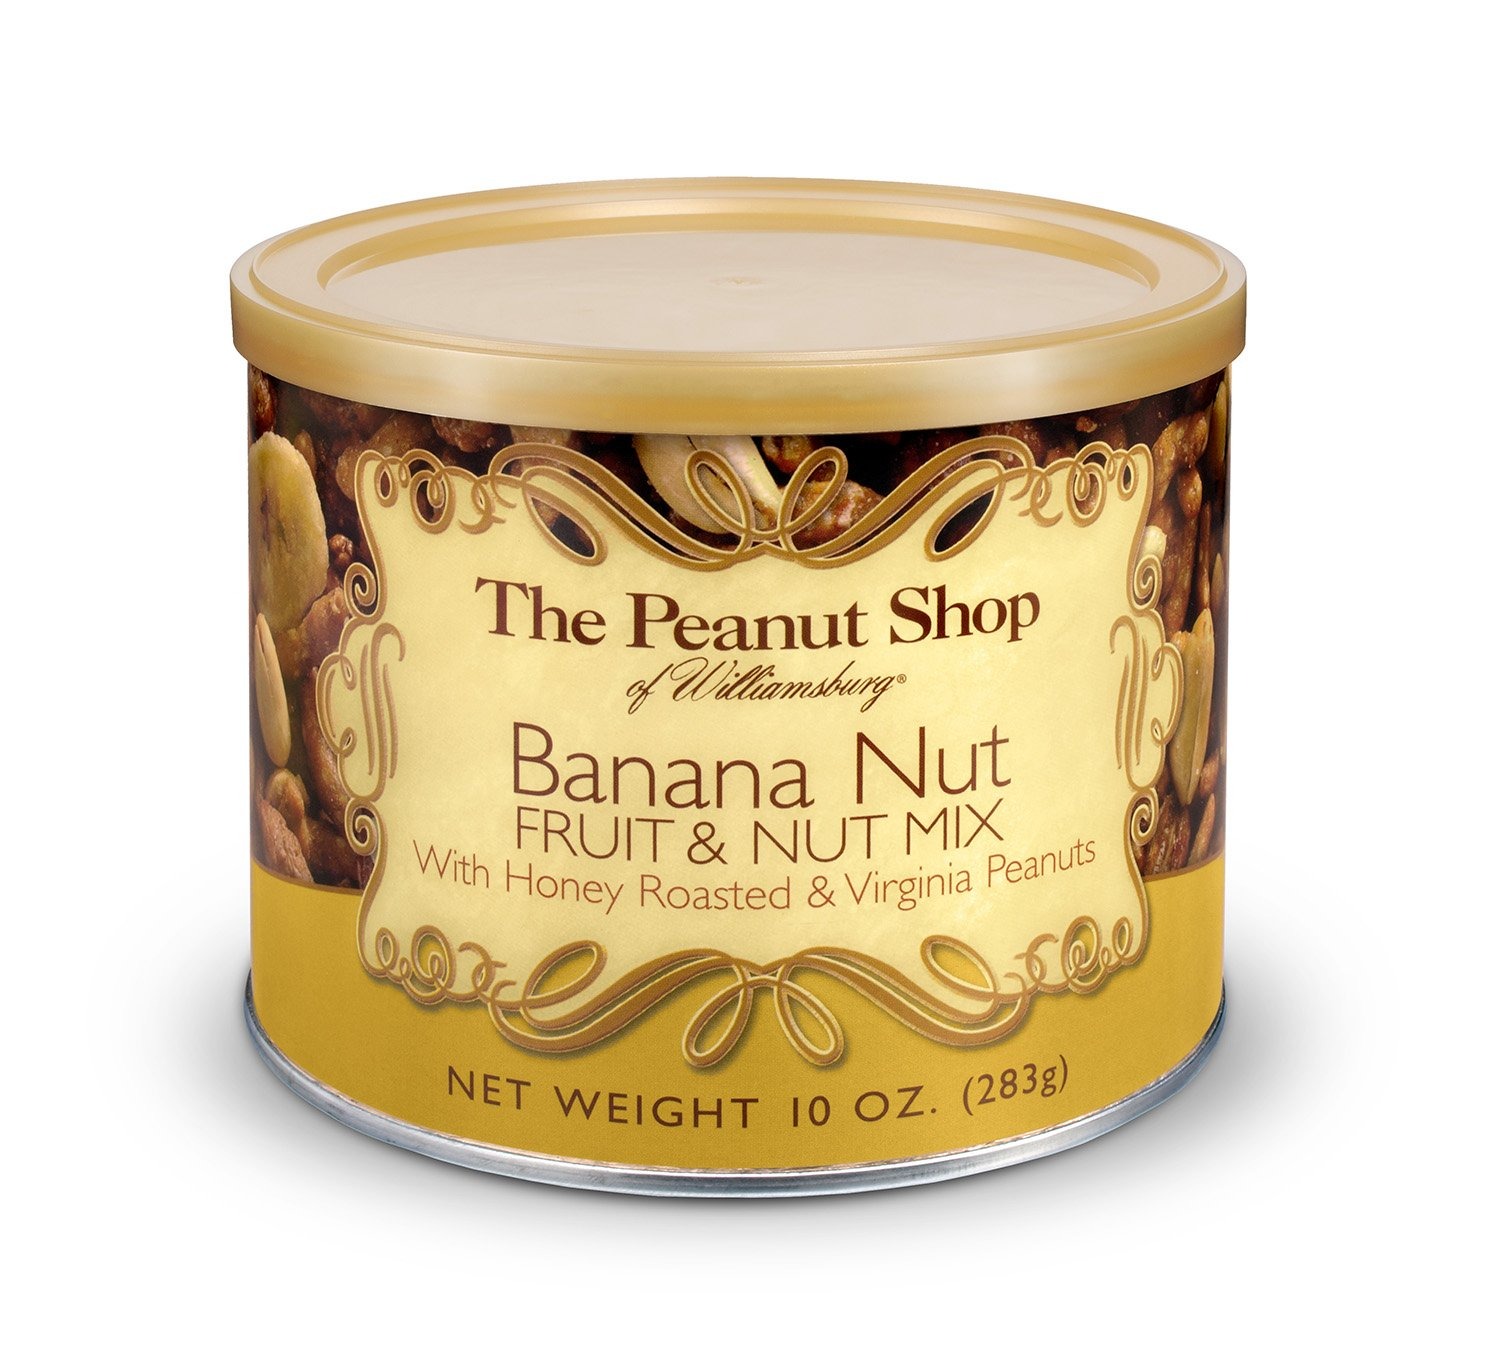
Item Name: The Peanut Shop of Williamsburg Banana Fruit & Nut Snack Mix 10 oz. Tin
Bullet Point 1: Virginia Peanuts, Honey Roasted Peanuts, honey roasted sesame sticks and almonds, banana chips, and butter toasted peanuts; Peanuts are hand roasted in small batches for perfect crispness in every crunch
Bullet Point 2: The package length of the product is 6 inches
Bullet Point 3: The package width of the product is 5 inches
Bullet Point 4: The package height of the product is 4 inches
Value: 10.0
Unit: ounce

Price: 38.54